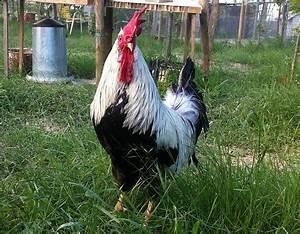
chicken